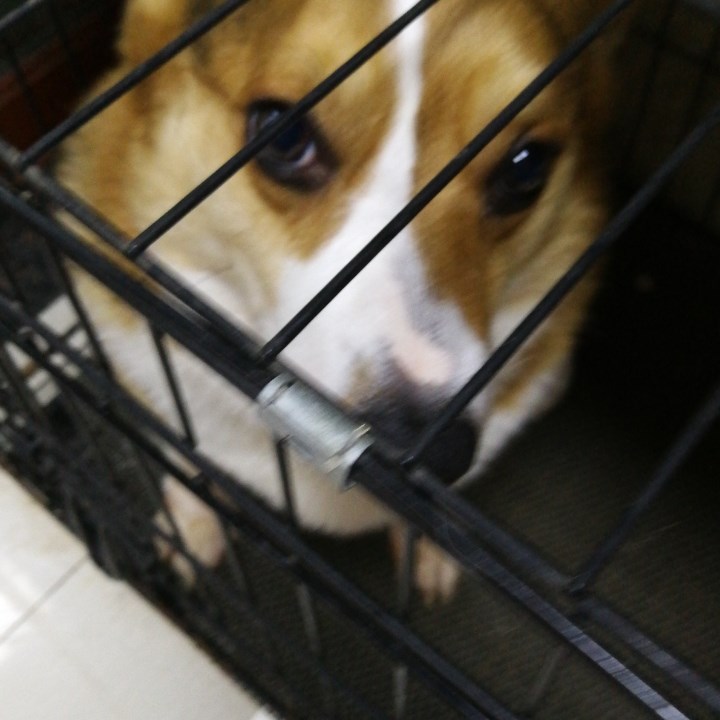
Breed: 2909-n000116-Cardigan